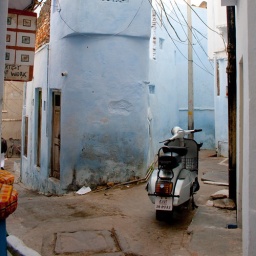
Somewhere in Udaipur I saw this silver scooter and a black kitty!